Attilio Piccirilli

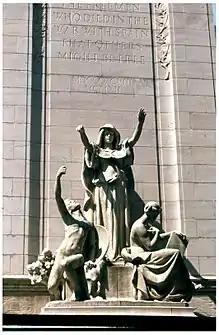
Maine Memorial, NYC, 1913

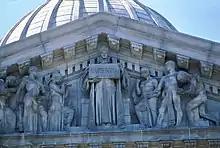
Wisconsin State Capitol

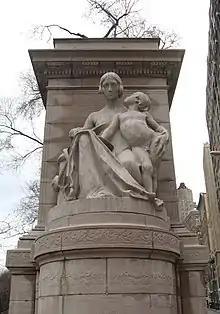
Allegorical figures at the Firemen's Memorial, 1913

Piccirilli came to the United States in 1888 and worked for his father and then with the Piccirilli Brothers as a sculptor, modeler, and stone carver at their studio in the Bronx, New York City, at 467 East 142nd Street. This location is now a vacant lot. As an artist in his own right, he is the author of the US Maine Memorial Group in Columbus Circle, at the entrance to Central Park in Manhattan. The group consists of the gilded "Columbia Triumphant" on top of the monument, "Fortitude", "Pacific", "Atlantic", "Justice", and "History". One of the sculptures created for this monument was also used for his mother's memorial at Woodlawn Cemetery. Also, in New York, he created two pediments and other sculptural details for the Frick Mansion the Firemen's Memorial, a group of figures in Riverside Park which consists of two marble figures on the side known as Duty and Courage, and a bronze table of monumental proportions with the design of a fire engine pulled by galloping horses.